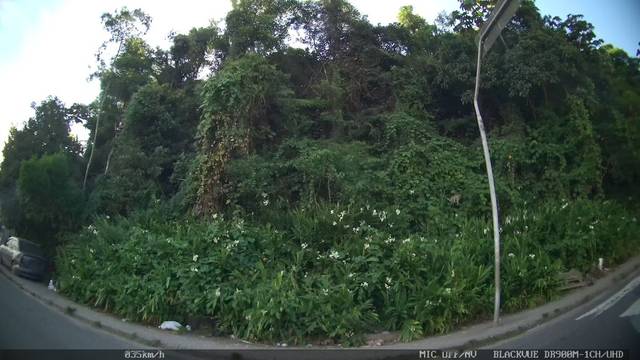
Region: Brazil
Coordinates: -23.703, -46.5